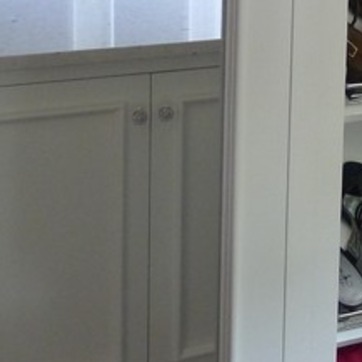
Material: painted